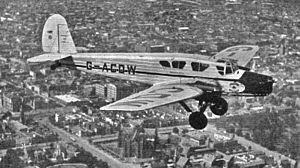
Le Spartan Cruiser est un avion monoplan britannique trimoteur de transport de 6 à 10 passagers construit au début des années 1930 par Spartan Aircraft Limited à East Cowes sur l'Île de Wight. C'était un développement du Saro-Percival Mailplane pour le transport de passagers.